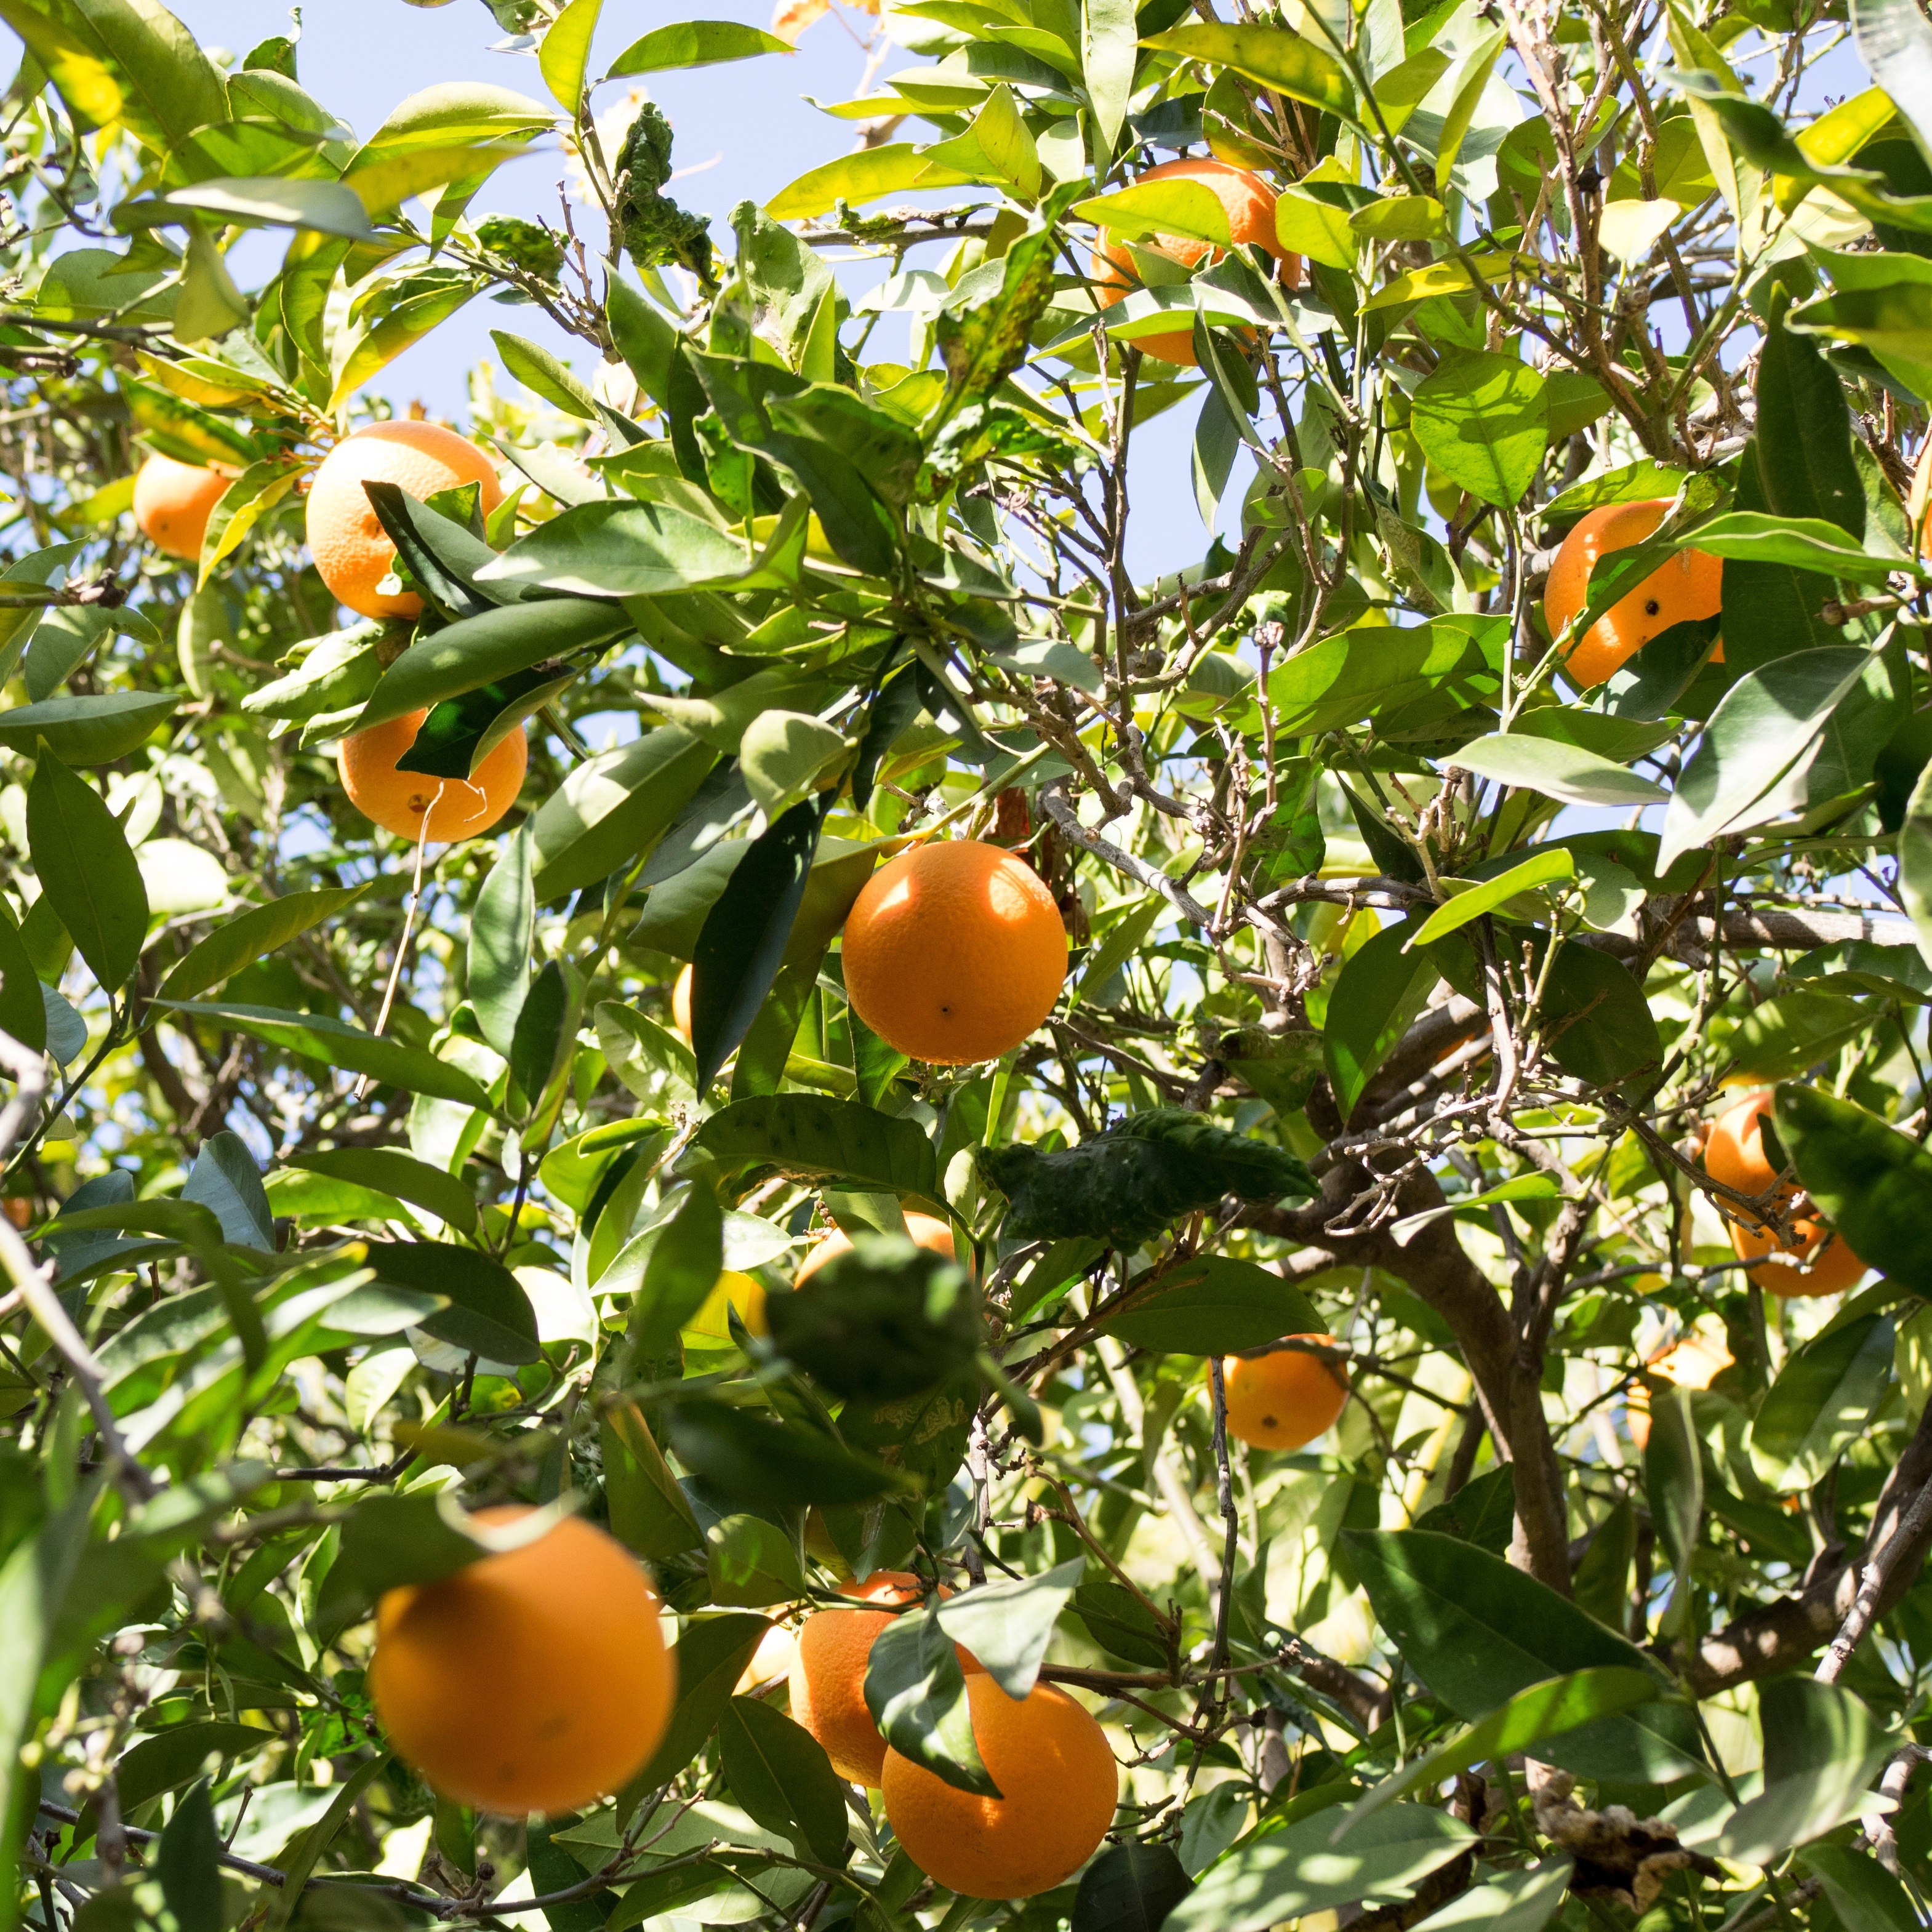
tree, nature, branch, plant, fruit, flower, orange tree, food, green, produce, autumn, healthy, fruits, tangerine, citrus, flowering plant, harvest time, bitter orange, mandarin orange, land plant, yuzu, calamondin, common persimmon